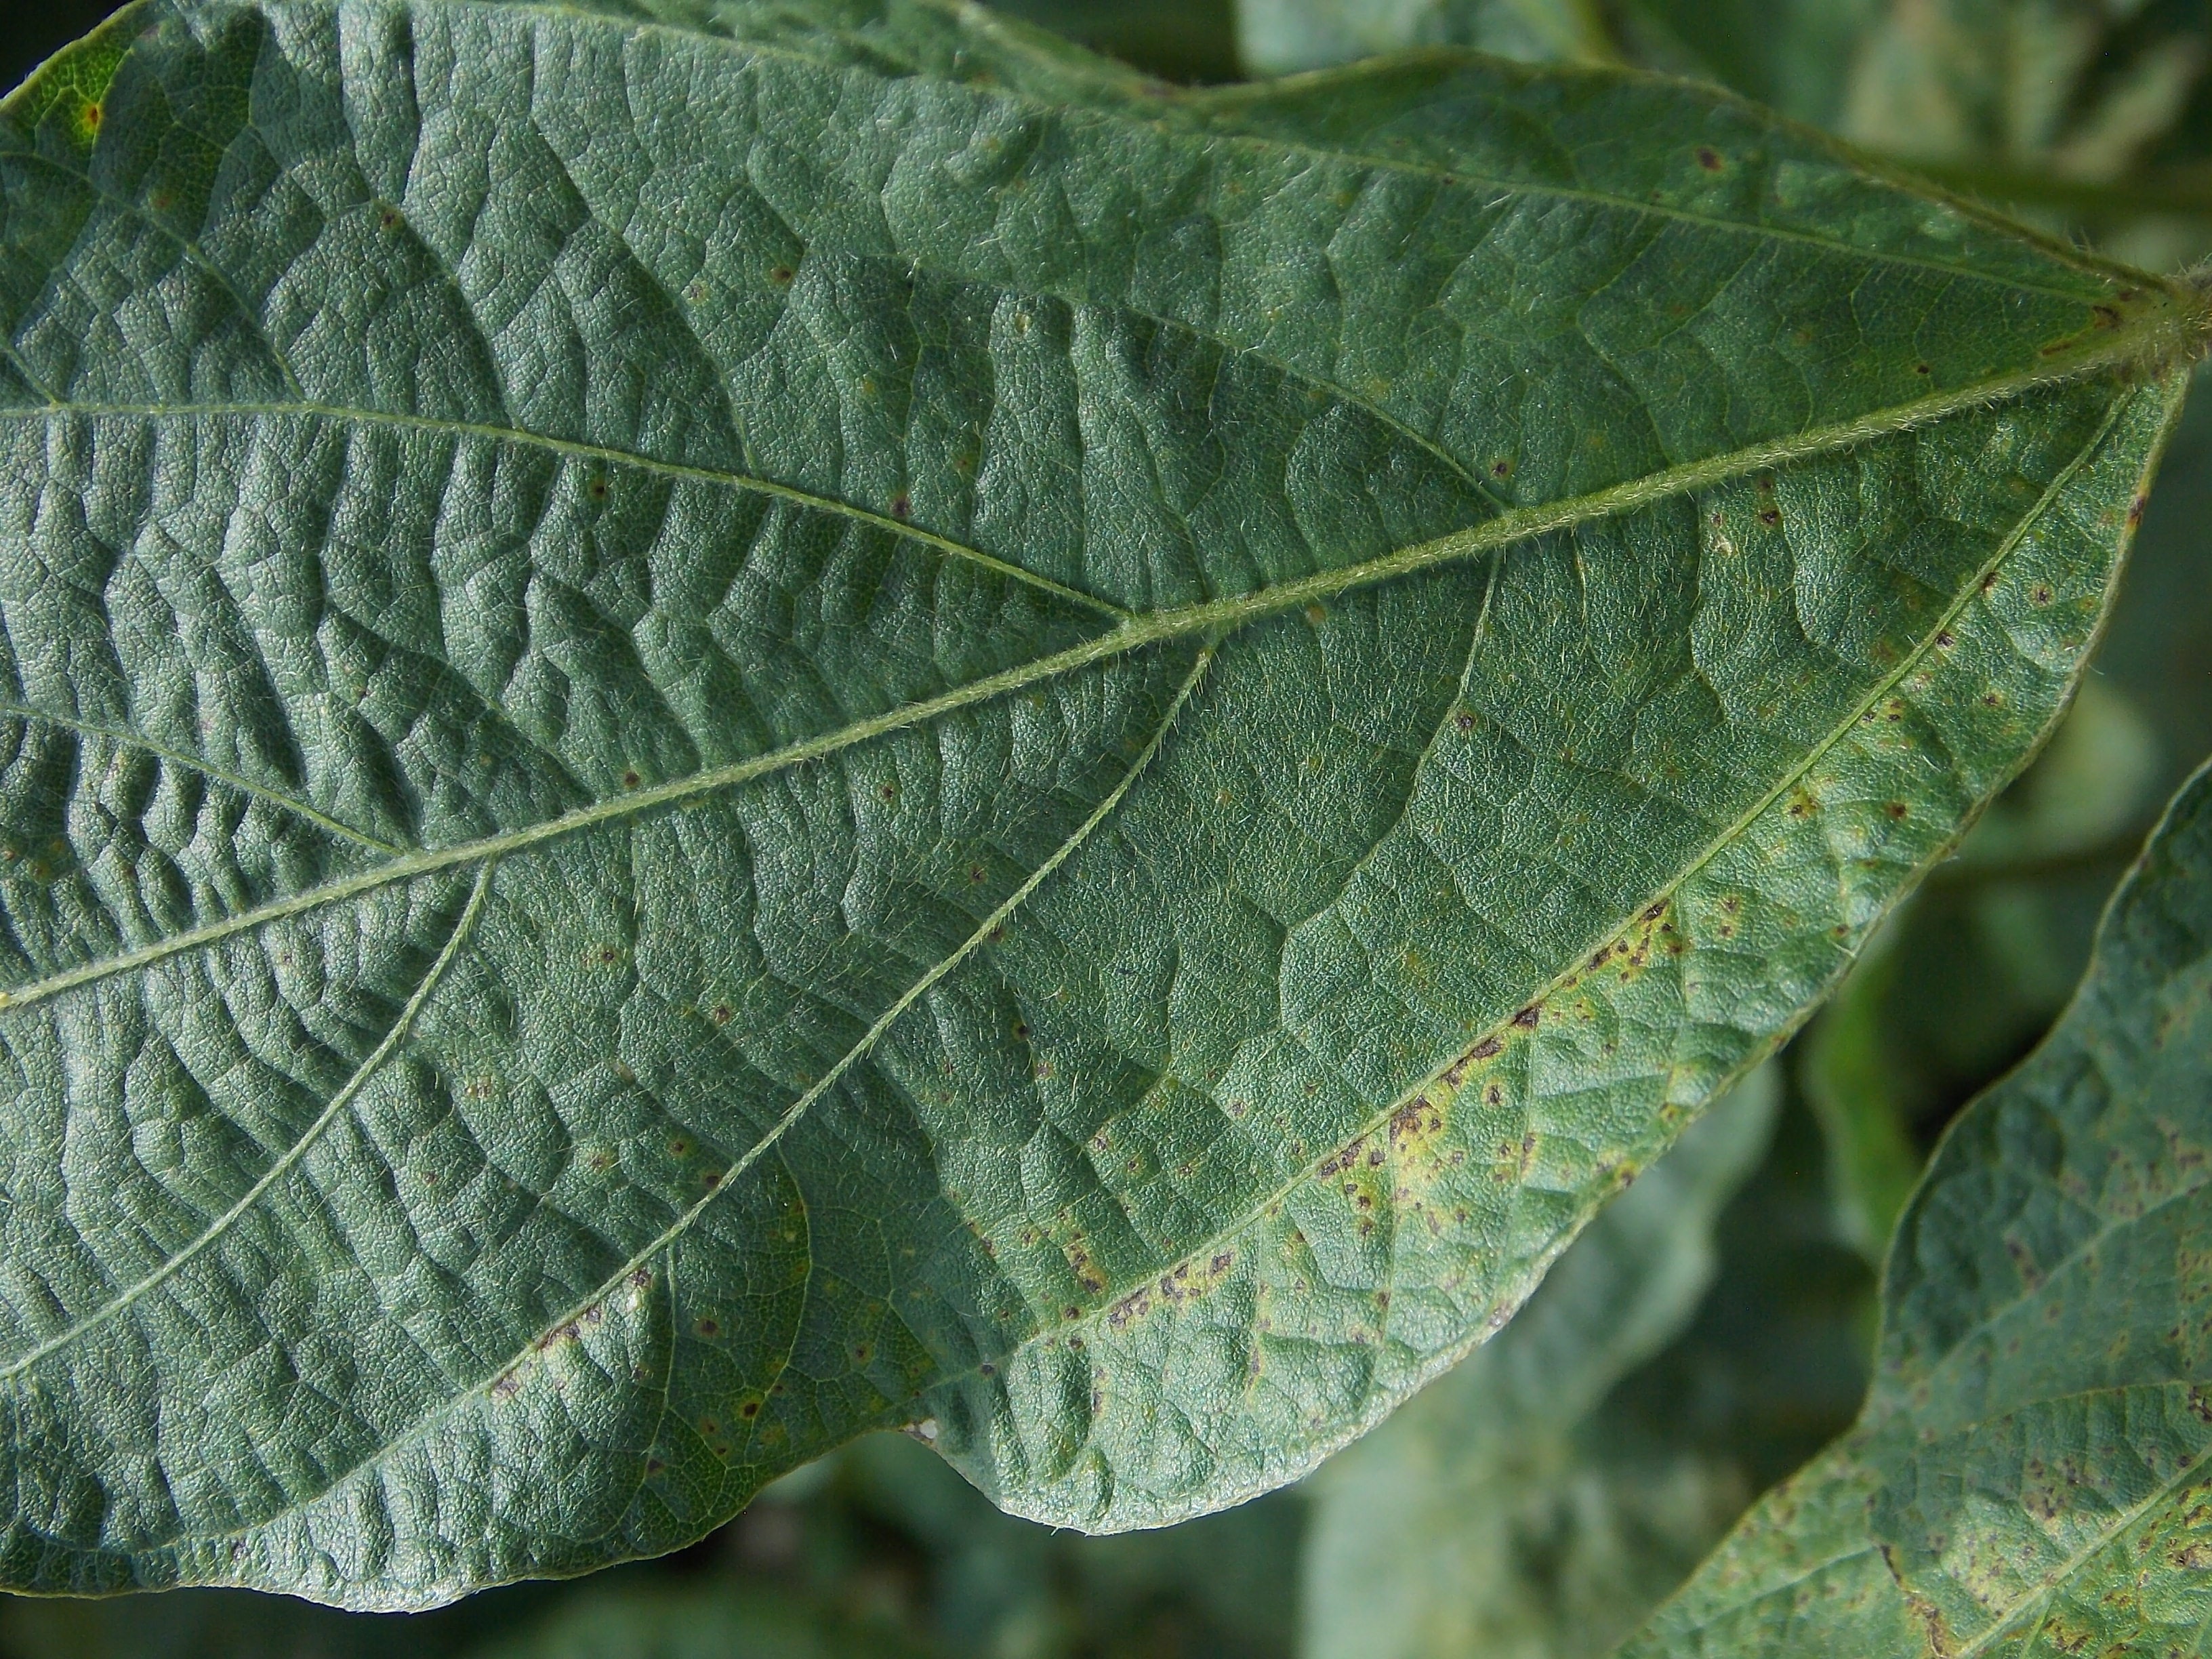
Label: Disease